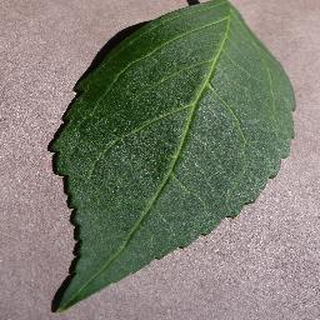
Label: healthy_cherry